Santi Sergio e Bacco

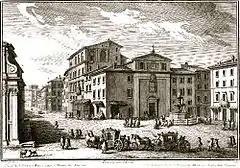
Santi Sergio e Bacco in Piazza Madonna dei Monti from Giuseppe Vasi, "Vedute di Roma" (1746–1761).

In 1718 an icon of Madonna and child is said to have been discovered under the plaster of a wall in the adjacent sacristy building and the next year it was removed and installed above the main altar of Sts. Sergius and Bacchus at the order of Pope Clement XI (1700–21). The icon is a copy of an icon venerated at a Marian shrine in Zyrowice, a town now in Belarus, known as Our Lady of Zyrowice or Our Lady of the Pasture. That icon is said to have miraculously descended from the heavens in 1480 in the sight of a group of shepherds pasturing their animals. Sts. Sergius and Bacchus in Rome has thereafter also been called Madonna del Pascolo (Madonna of the Pasture).